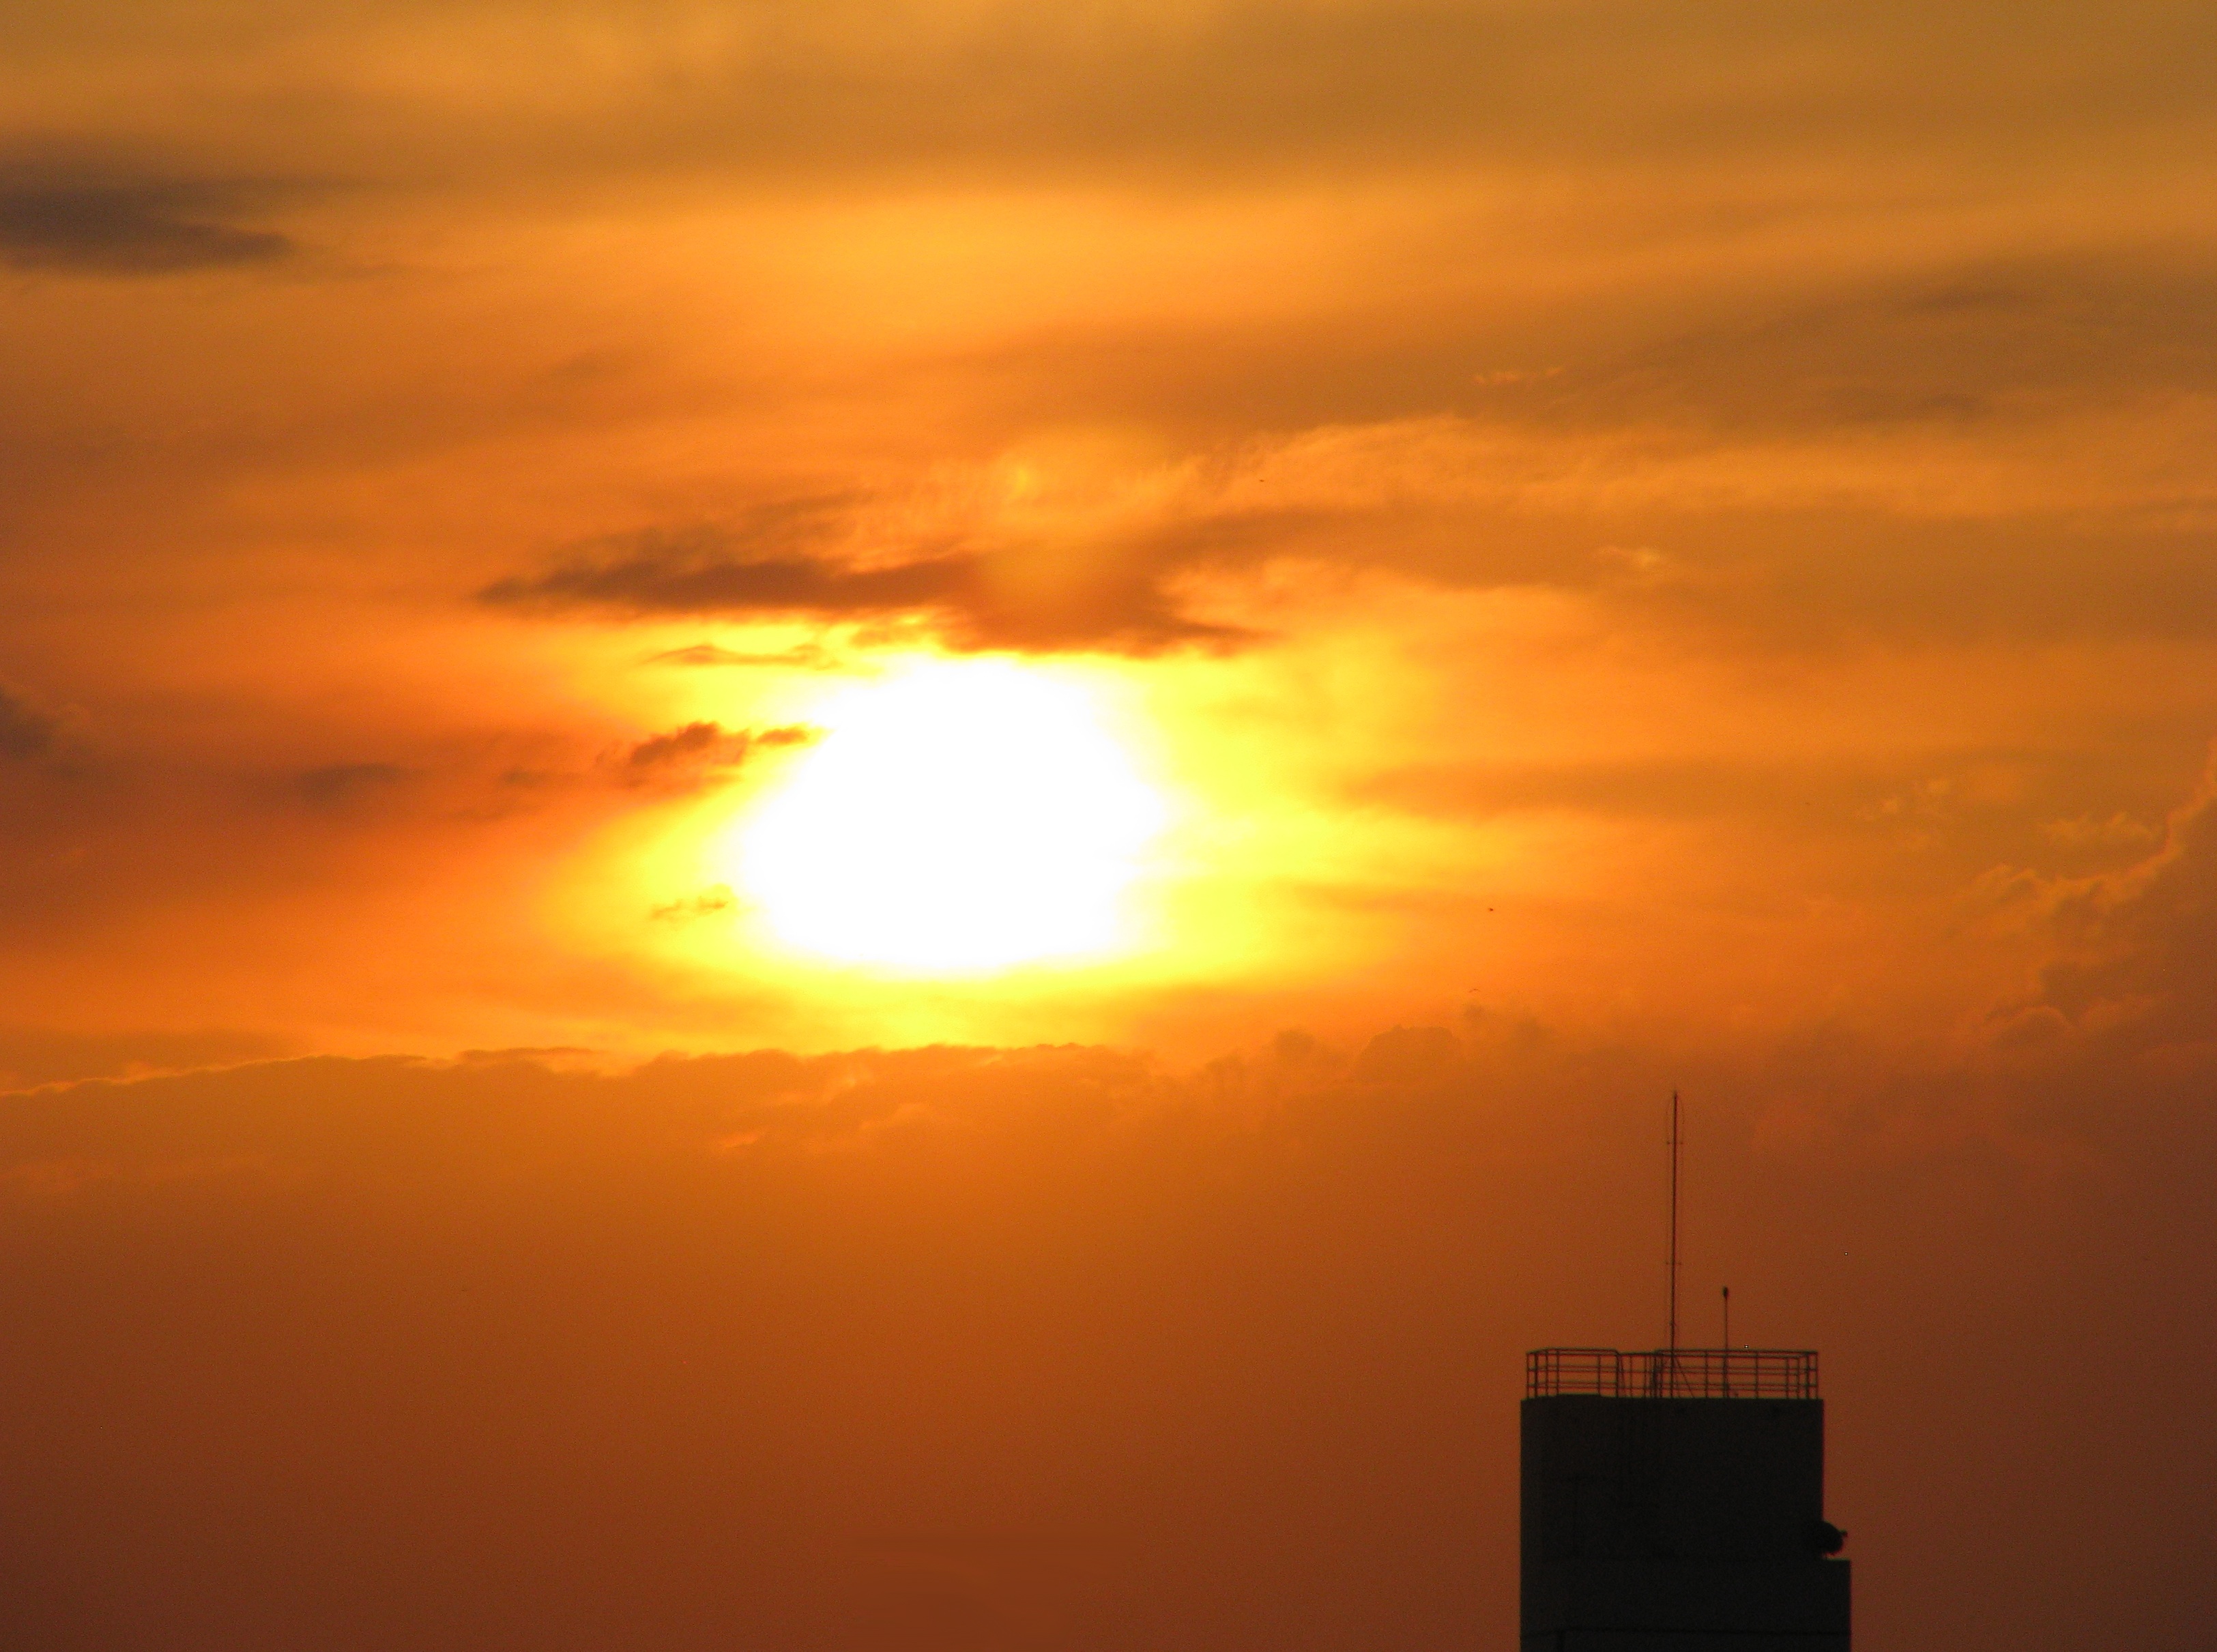
horizon, cloud, sky, sun, sunrise, sunset, sunlight, morning, dawn, atmosphere, dusk, evening, afterglow, red sky at morning